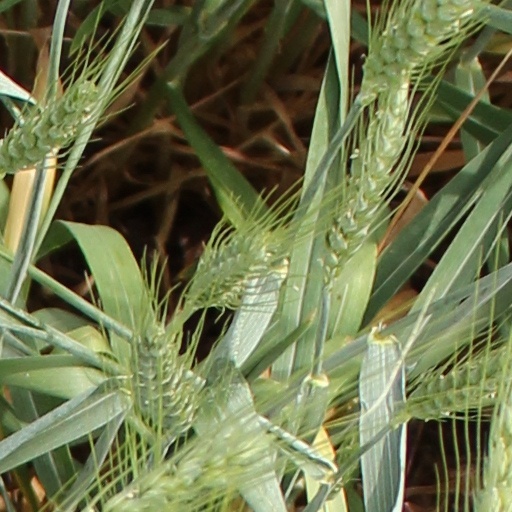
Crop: wheat